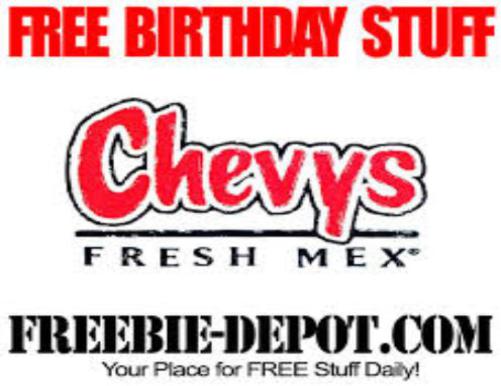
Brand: chevys fresh mex
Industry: Food